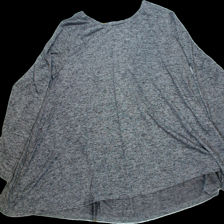
View: front
Type: Shirt
Category: Ladies
Brand: Not Applicable
Colors: Black, Grey
Material: 60%polyester 40%cotton
Cut: C-collar, Loose
Season: All
Trend: No trend
Stains: No
Price range: <50
Recommended usage: Reuse